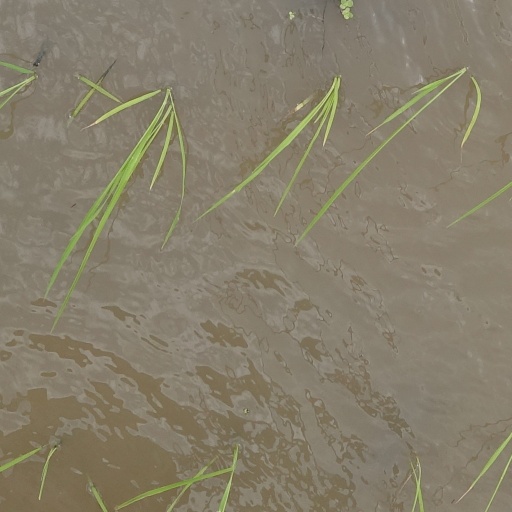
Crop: rice